Edward II of England

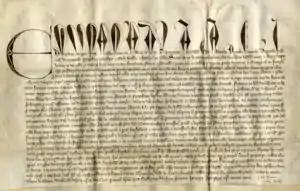
Oriel College's 1326 charter from Edward

Edward's body was embalmed at Berkeley Castle, where it was viewed by local leaders from Bristol and Gloucester. It was then taken to Gloucester Abbey on 21 October, and on 20 December, Edward was buried by the high altar, the funeral having probably been delayed to allow Edward III to attend in person. Gloucester was probably chosen because other abbeys had refused or been forbidden to take the king's body, and because it was close to Berkeley. The funeral was a grand affair and cost £351 in total, complete with gilt lions, standards painted with gold leaf and oak barriers to manage the anticipated crowds. Edward III's government probably hoped to put a veneer of normality over the recent political events, increasing the legitimacy of the young king's own reign.